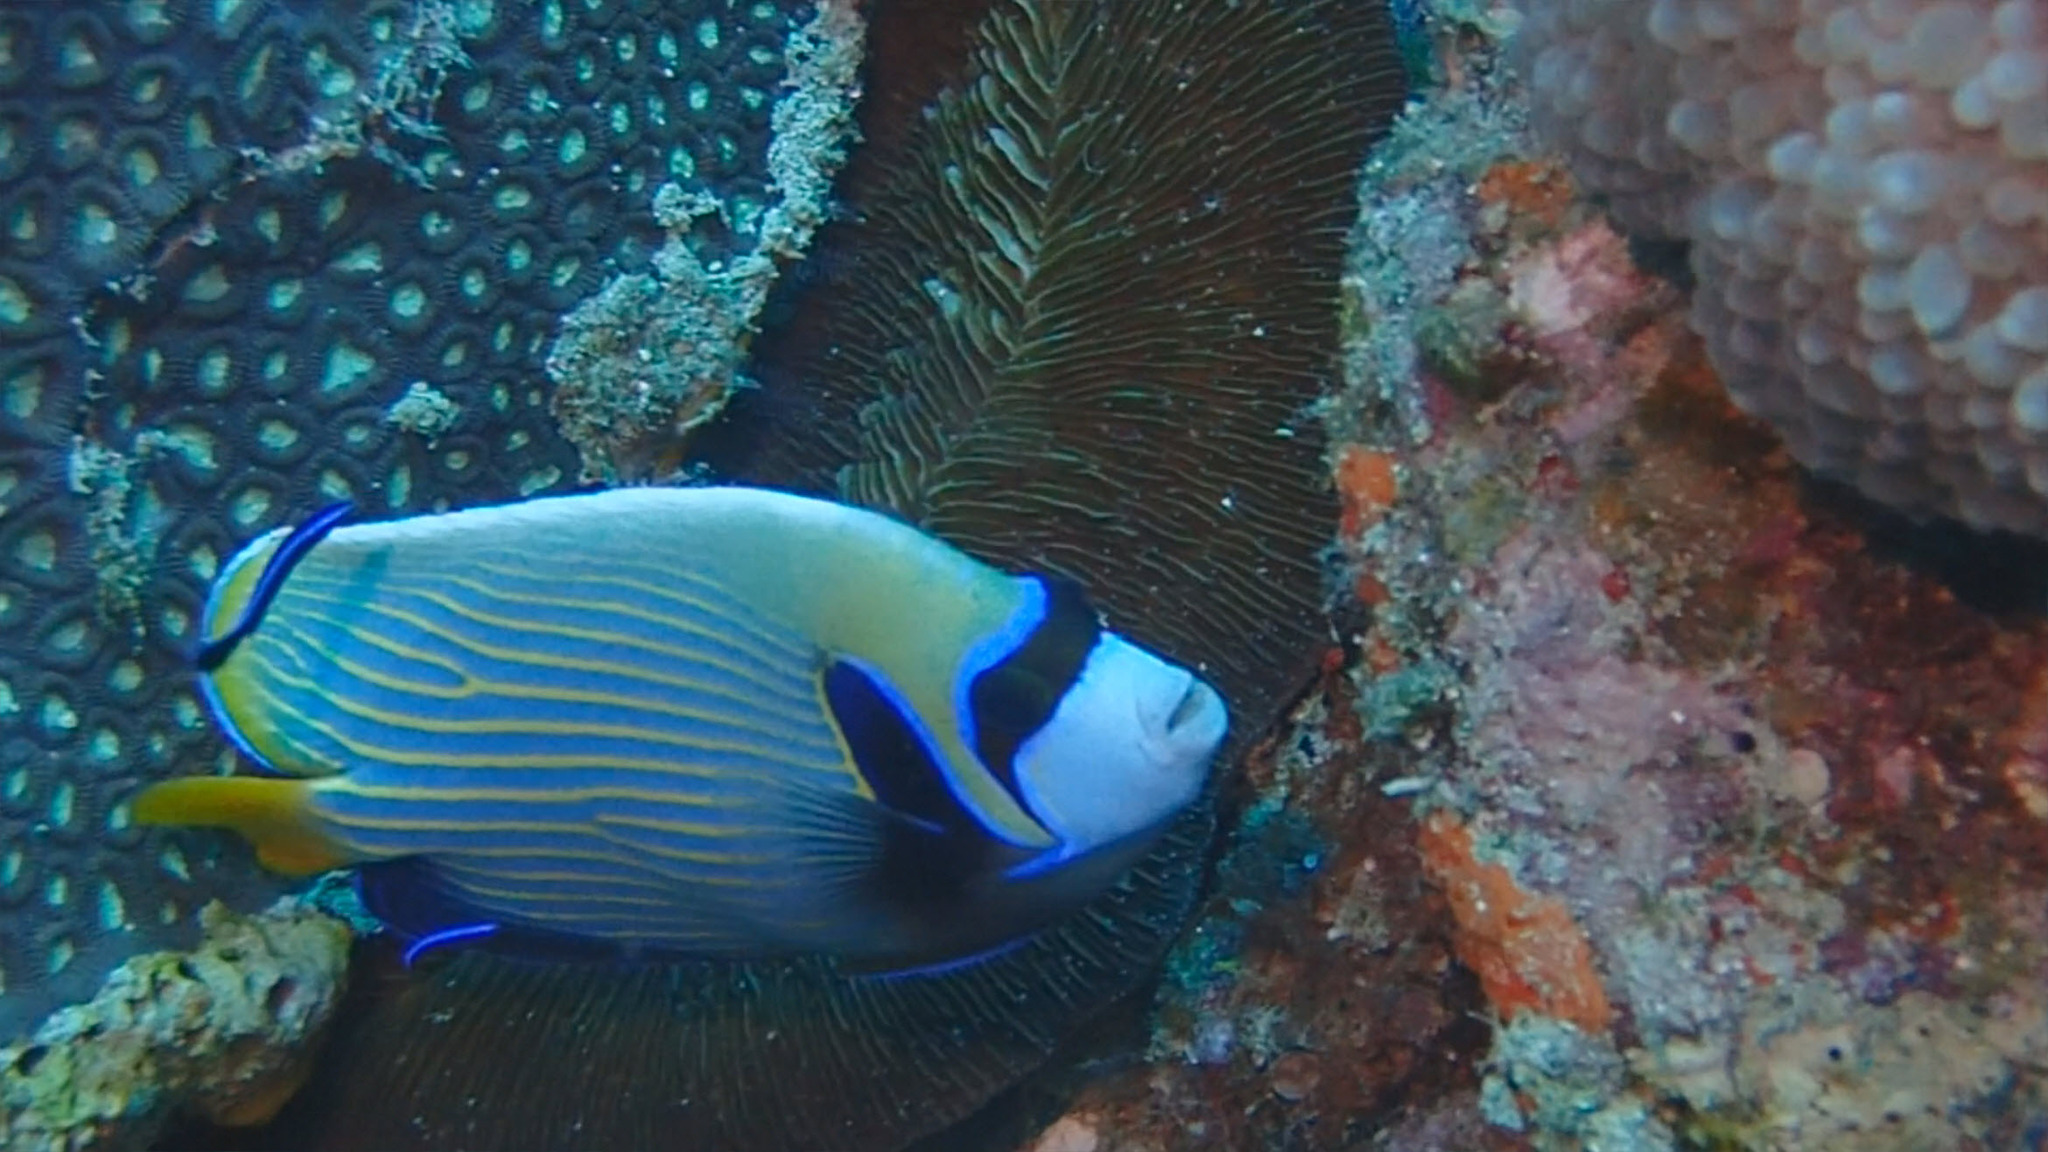
Pomacanthus imperator (Emperor Angelfish)